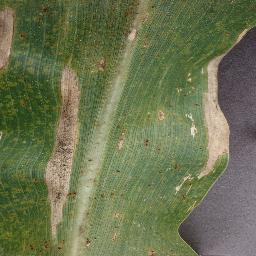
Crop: corn
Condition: (maize)_northern_blight